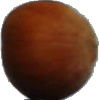
Label: nut_forest